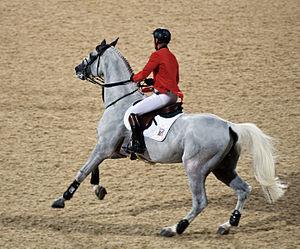
Jos Lansink est un cavalier d'origine néerlandaise devenu belge en 2001.
Cumano est un étalon Holsteiner gris, monté en saut d'obstacles.